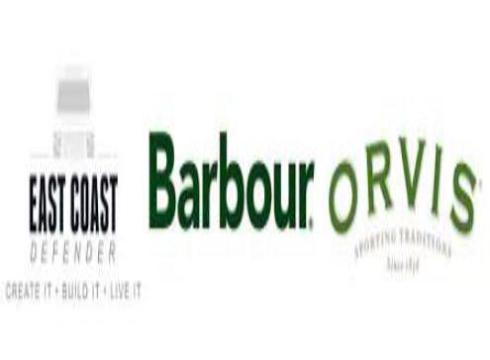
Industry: Clothes